Cedar train wreck

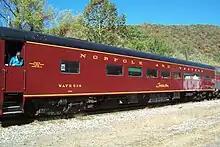
N&W P3 class coach No. 539, one of the passenger cars involved in the wreck

The No. 611 locomotive and the six damaged cars were towed to Roanoke Shops in Roanoke, Virginia, where they were all repaired and put back into service in less than a month. However, the locomotive's sand dome and tender retained their dents. In 1959, No. 611 was retired from revenue service and donated to the Roanoke City Council, who put it on display at the Virginia Museum of Transportation (VMT) since it was left in excellent condition after its accident. In 1981–1982, N&W's successor, Norfolk Southern (NS) restored the locomotive to operating condition for use in pulling excursion trains on their steam program until it returned to the VMT in 1995. In 2013–2015, VMT restored No. 611 to operation again with $3.5 million donated from nearly 3,000 donors all over the United States and 18 foreign countries. The seam line dents on the locomotive's tender were also removed during its restoration. The VMT now operated No. 611 as a traveling exhibit.